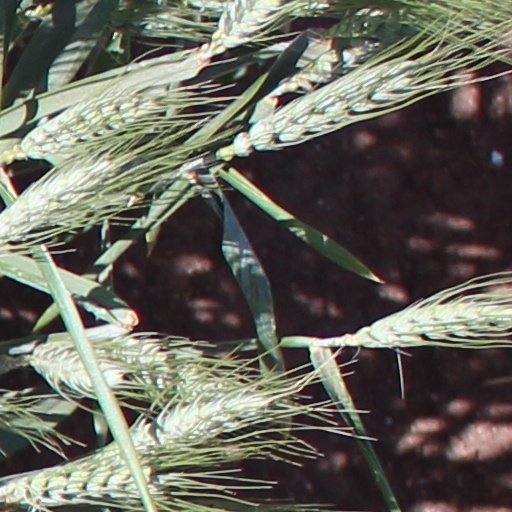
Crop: wheat